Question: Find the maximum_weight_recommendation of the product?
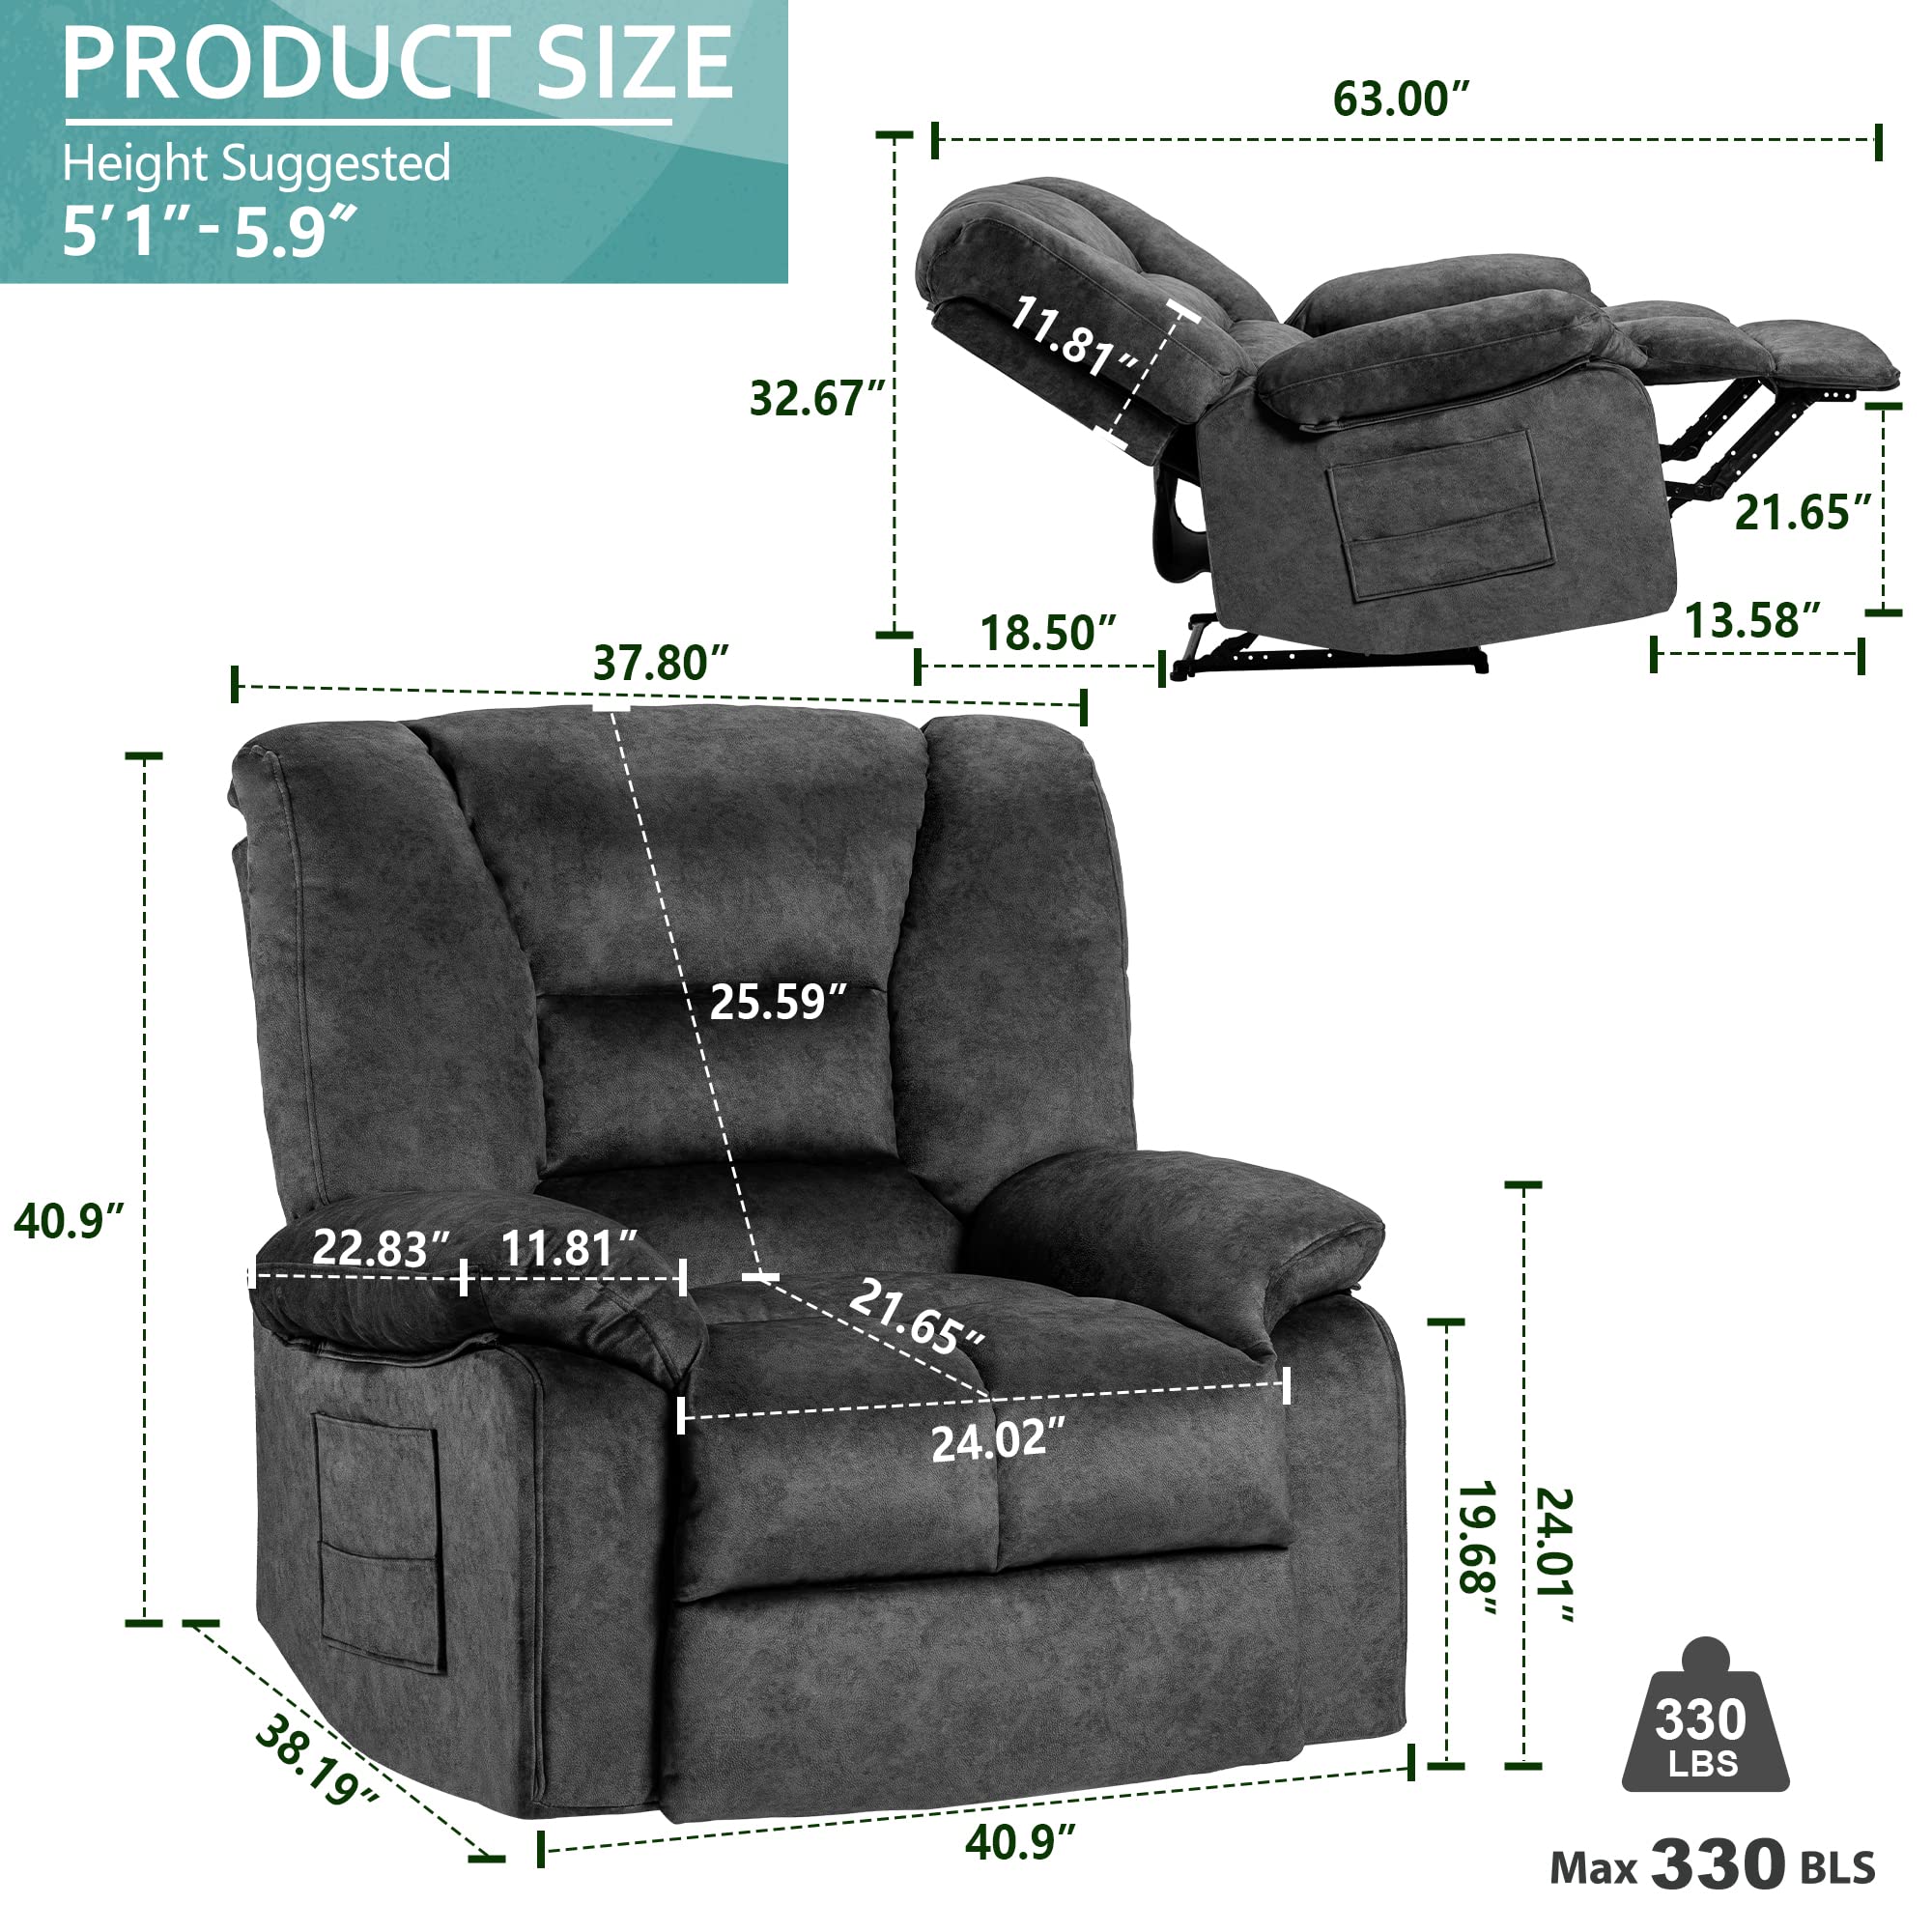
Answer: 330 pound